Phillips University

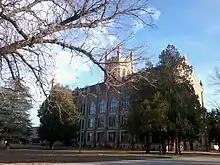
The Marshall Building on the former Phillips campus.

Due to financial problems and decreasing enrollment, Phillips filed Chapter 11 bankruptcy on April 1, 1998, and closed its doors four months later.